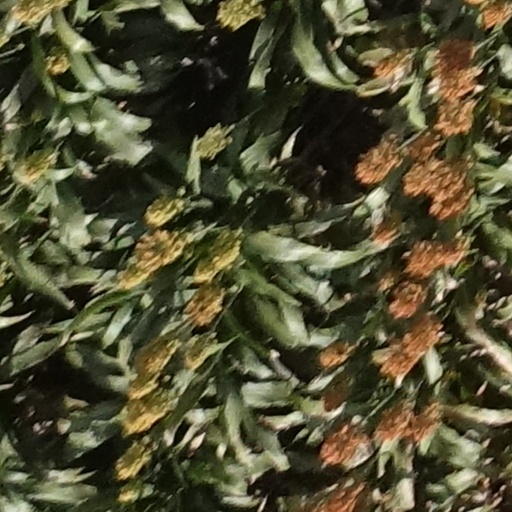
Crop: sorghum